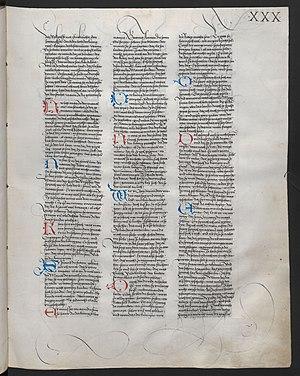
Erec est un poème narratif du moyen haut allemand écrit par Hartmann von Aue vers 1180-1190. Considéré comme le premier roman arthurien en langue allemande, ce poème est une adaptation du roman courtois Érec et Énide de Chrétien de Troyes.